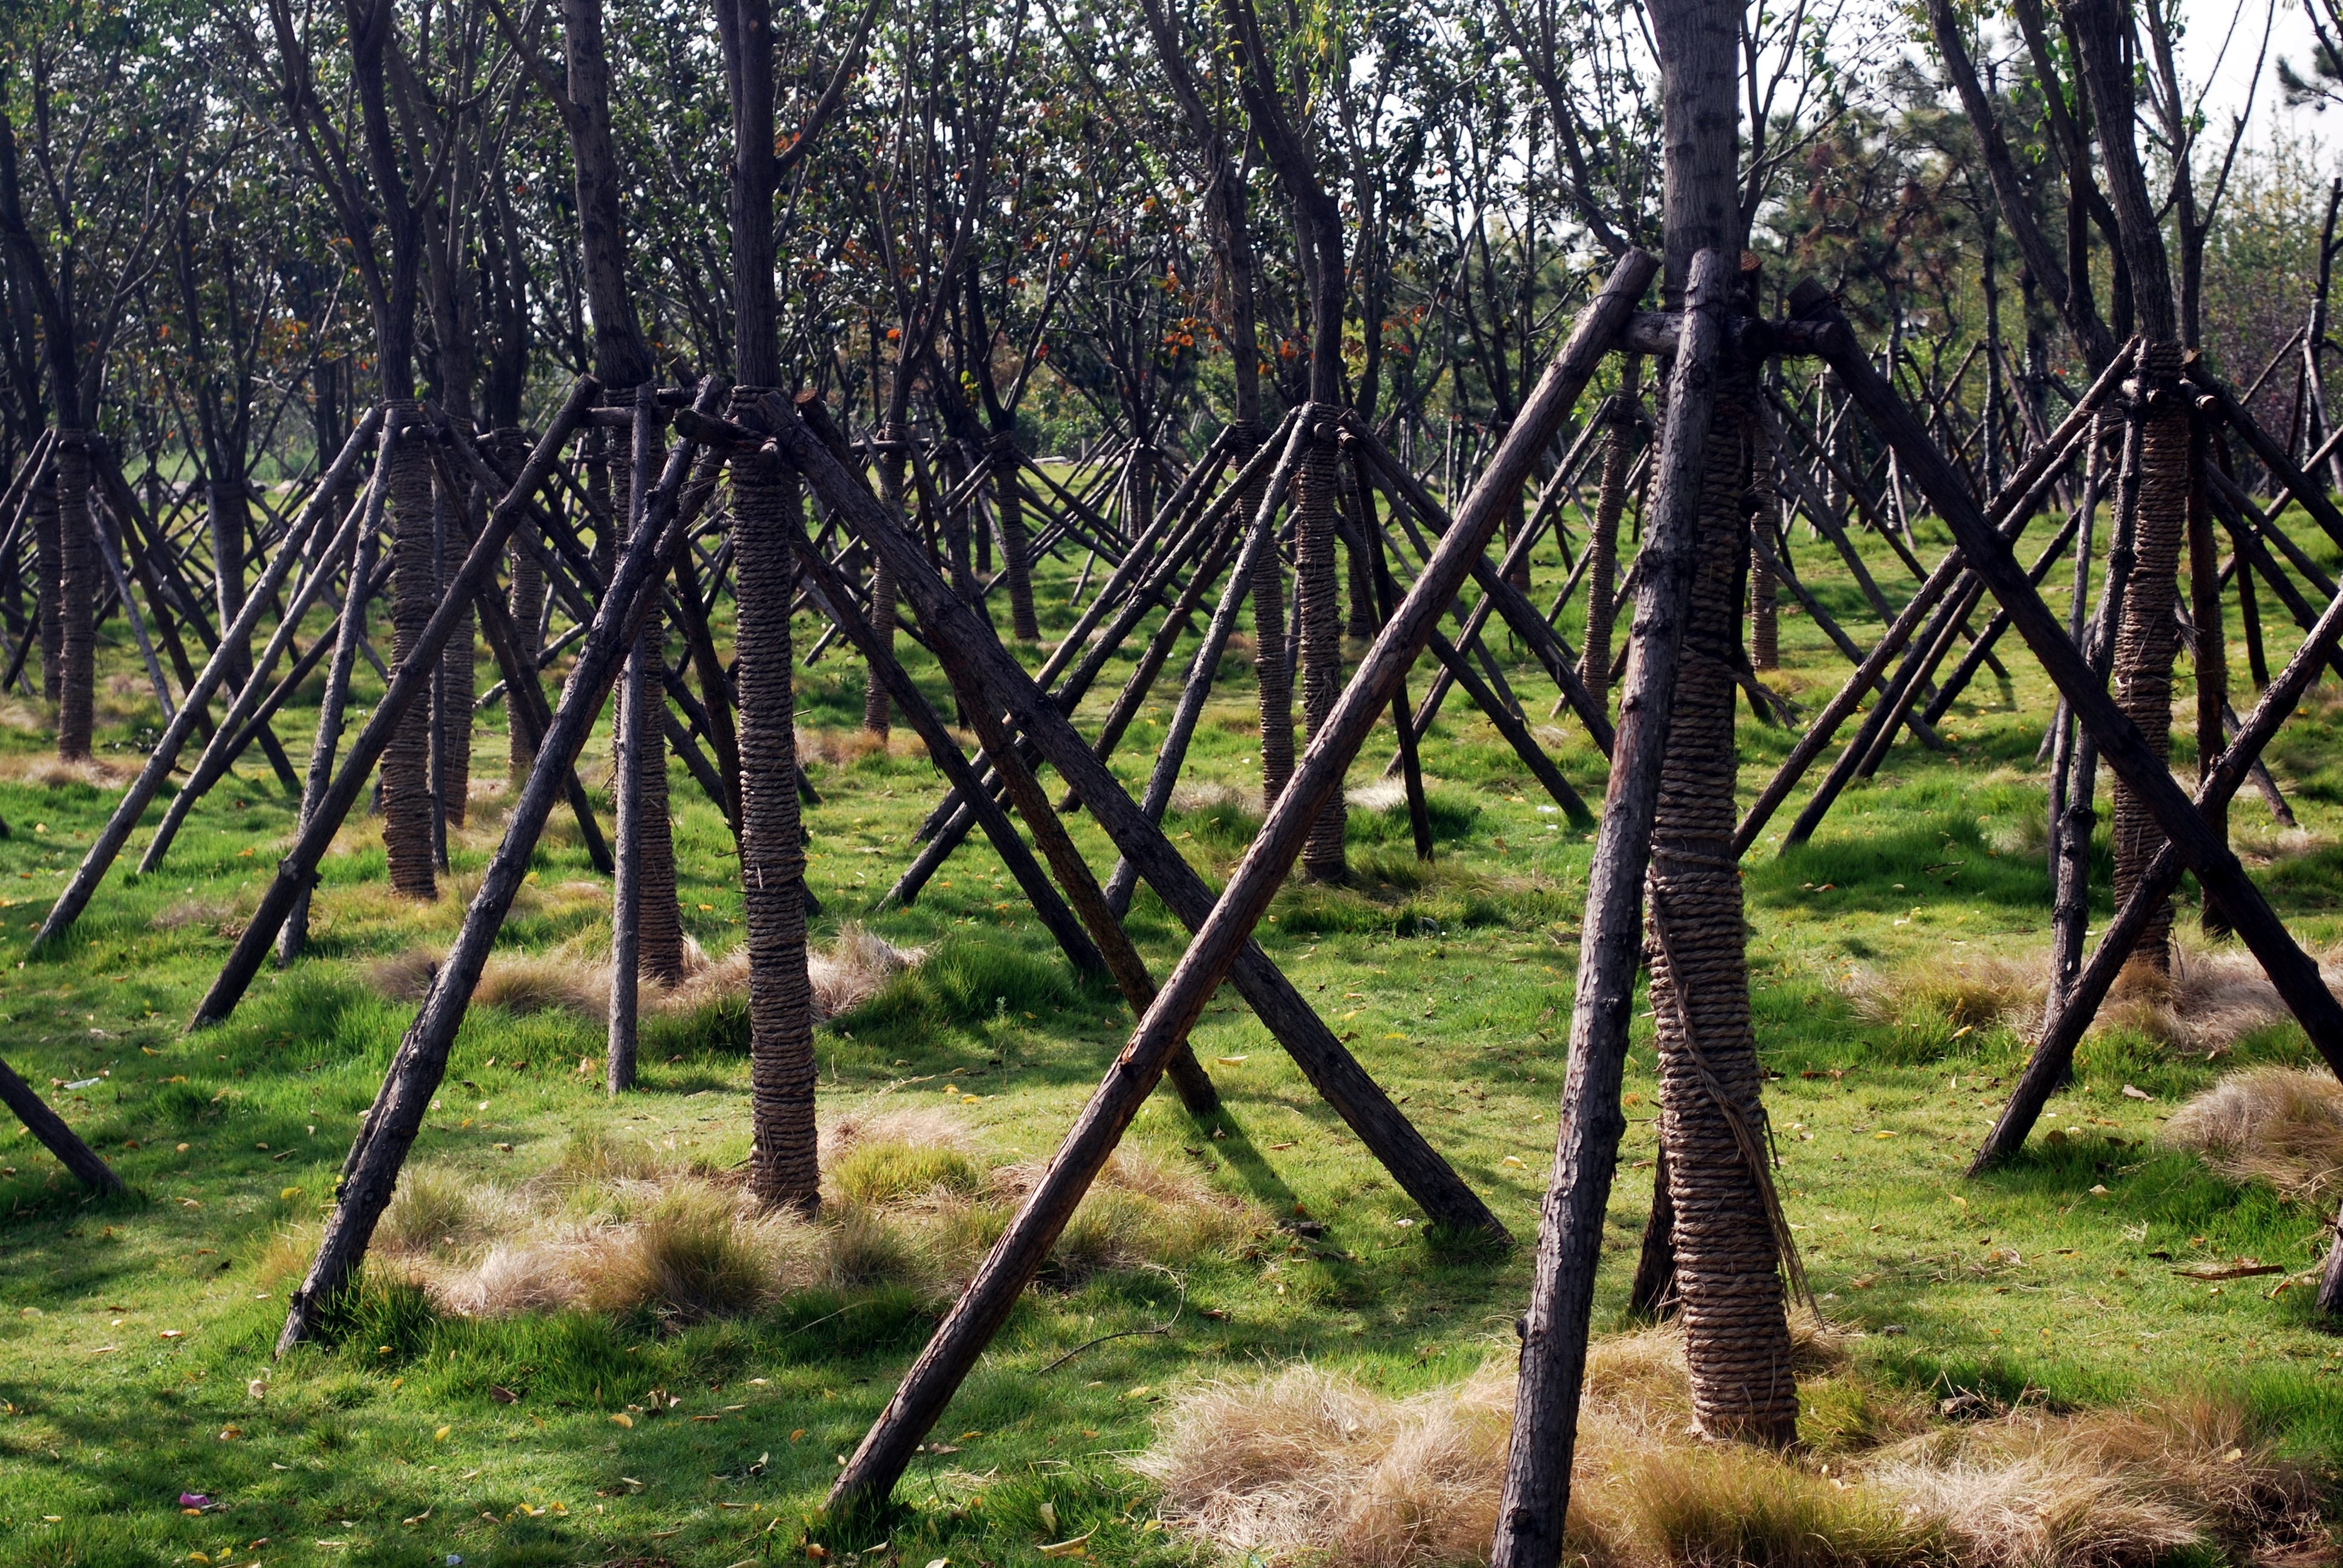
tree, nature, forest, grass, wilderness, branch, growth, plant, sunlight, leaf, environment, green, jungle, grow, care, botany, environmental, agriculture, flora, season, ecology, seedling, farmer, trees, help, wetland, plantation, grove, conservation, woodland, protection, habitat, planting, ecosystem, organic, support, rural area, pruning, survivor, cure, prevention, supports, natural environment, woody plant